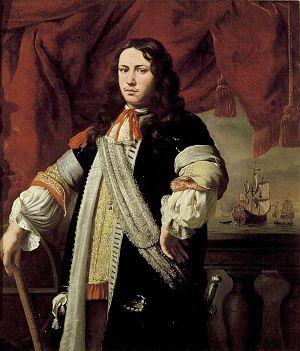
Ferdinand Bol est un peintre, graveur et dessinateur néerlandais du siècle d'or, auteur de portraits et de tableaux sur des sujets bibliques. Il fut l'un des meilleurs élèves de Rembrandt.